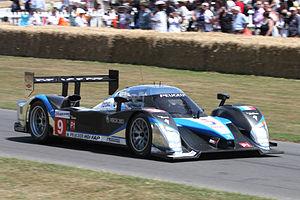
Alexander Wurz, né le 15 février 1974 à Waidhofen an der Thaya, en Autriche, est un pilote automobile autrichien. Wurz débute en championnat du monde de Formule 1 en 1997 au sein de l'écurie Benetton avant d'occuper le poste de pilote-essayeur et réserviste McLaren de 2001 à 2005, puis de terminer sa carrière en Formule 1 en 2007 chez Williams. Il compte trois troisièmes places comme meilleurs résultats.
Peugeot est un constructeur automobile français. L'entreprise familiale qui précède l'actuelle entreprise Peugeot est fondée en 1810, lors de la transformation du moulin familial sis à Hérimoncourt en aciérie. Différentes branches de la famille vont se lancer dans des productions très diversifiées, mais toutes basées sur l'acier